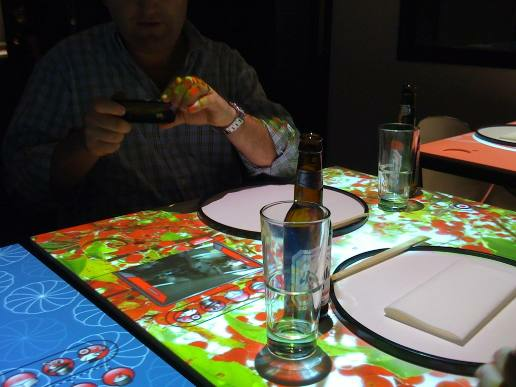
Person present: Yes